Bernard Rebel

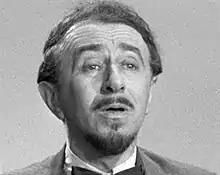
Bernard Rebel in "Song of Paris" (1952)

Bernard Rebel (6 October 1901, Poland – 30 September 1964, London, England) was a Polish-born British actor. His work included the role of Wormtongue in the 1955-56 BBC radio series "The Lord of the Rings".